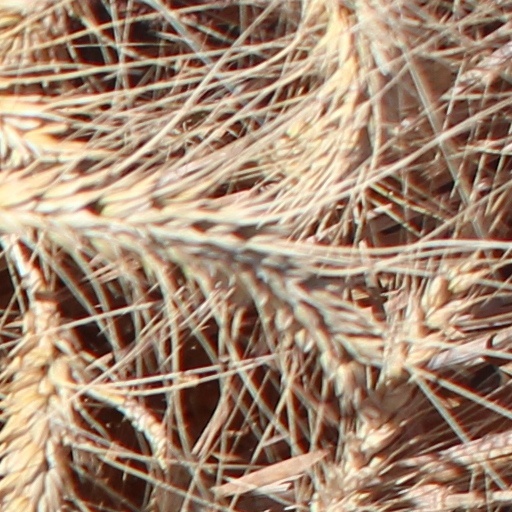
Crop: wheat